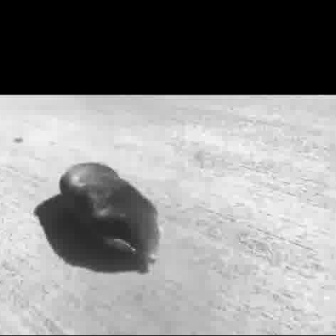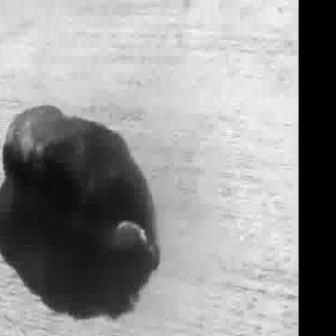
  Please identify the target specified by the bounding box [57,160,161,265] in the first image and locate it in the second image. Return the coordinates in [x_min,y_min,x_max,y_max] format.
Answer: [0,101,160,261]